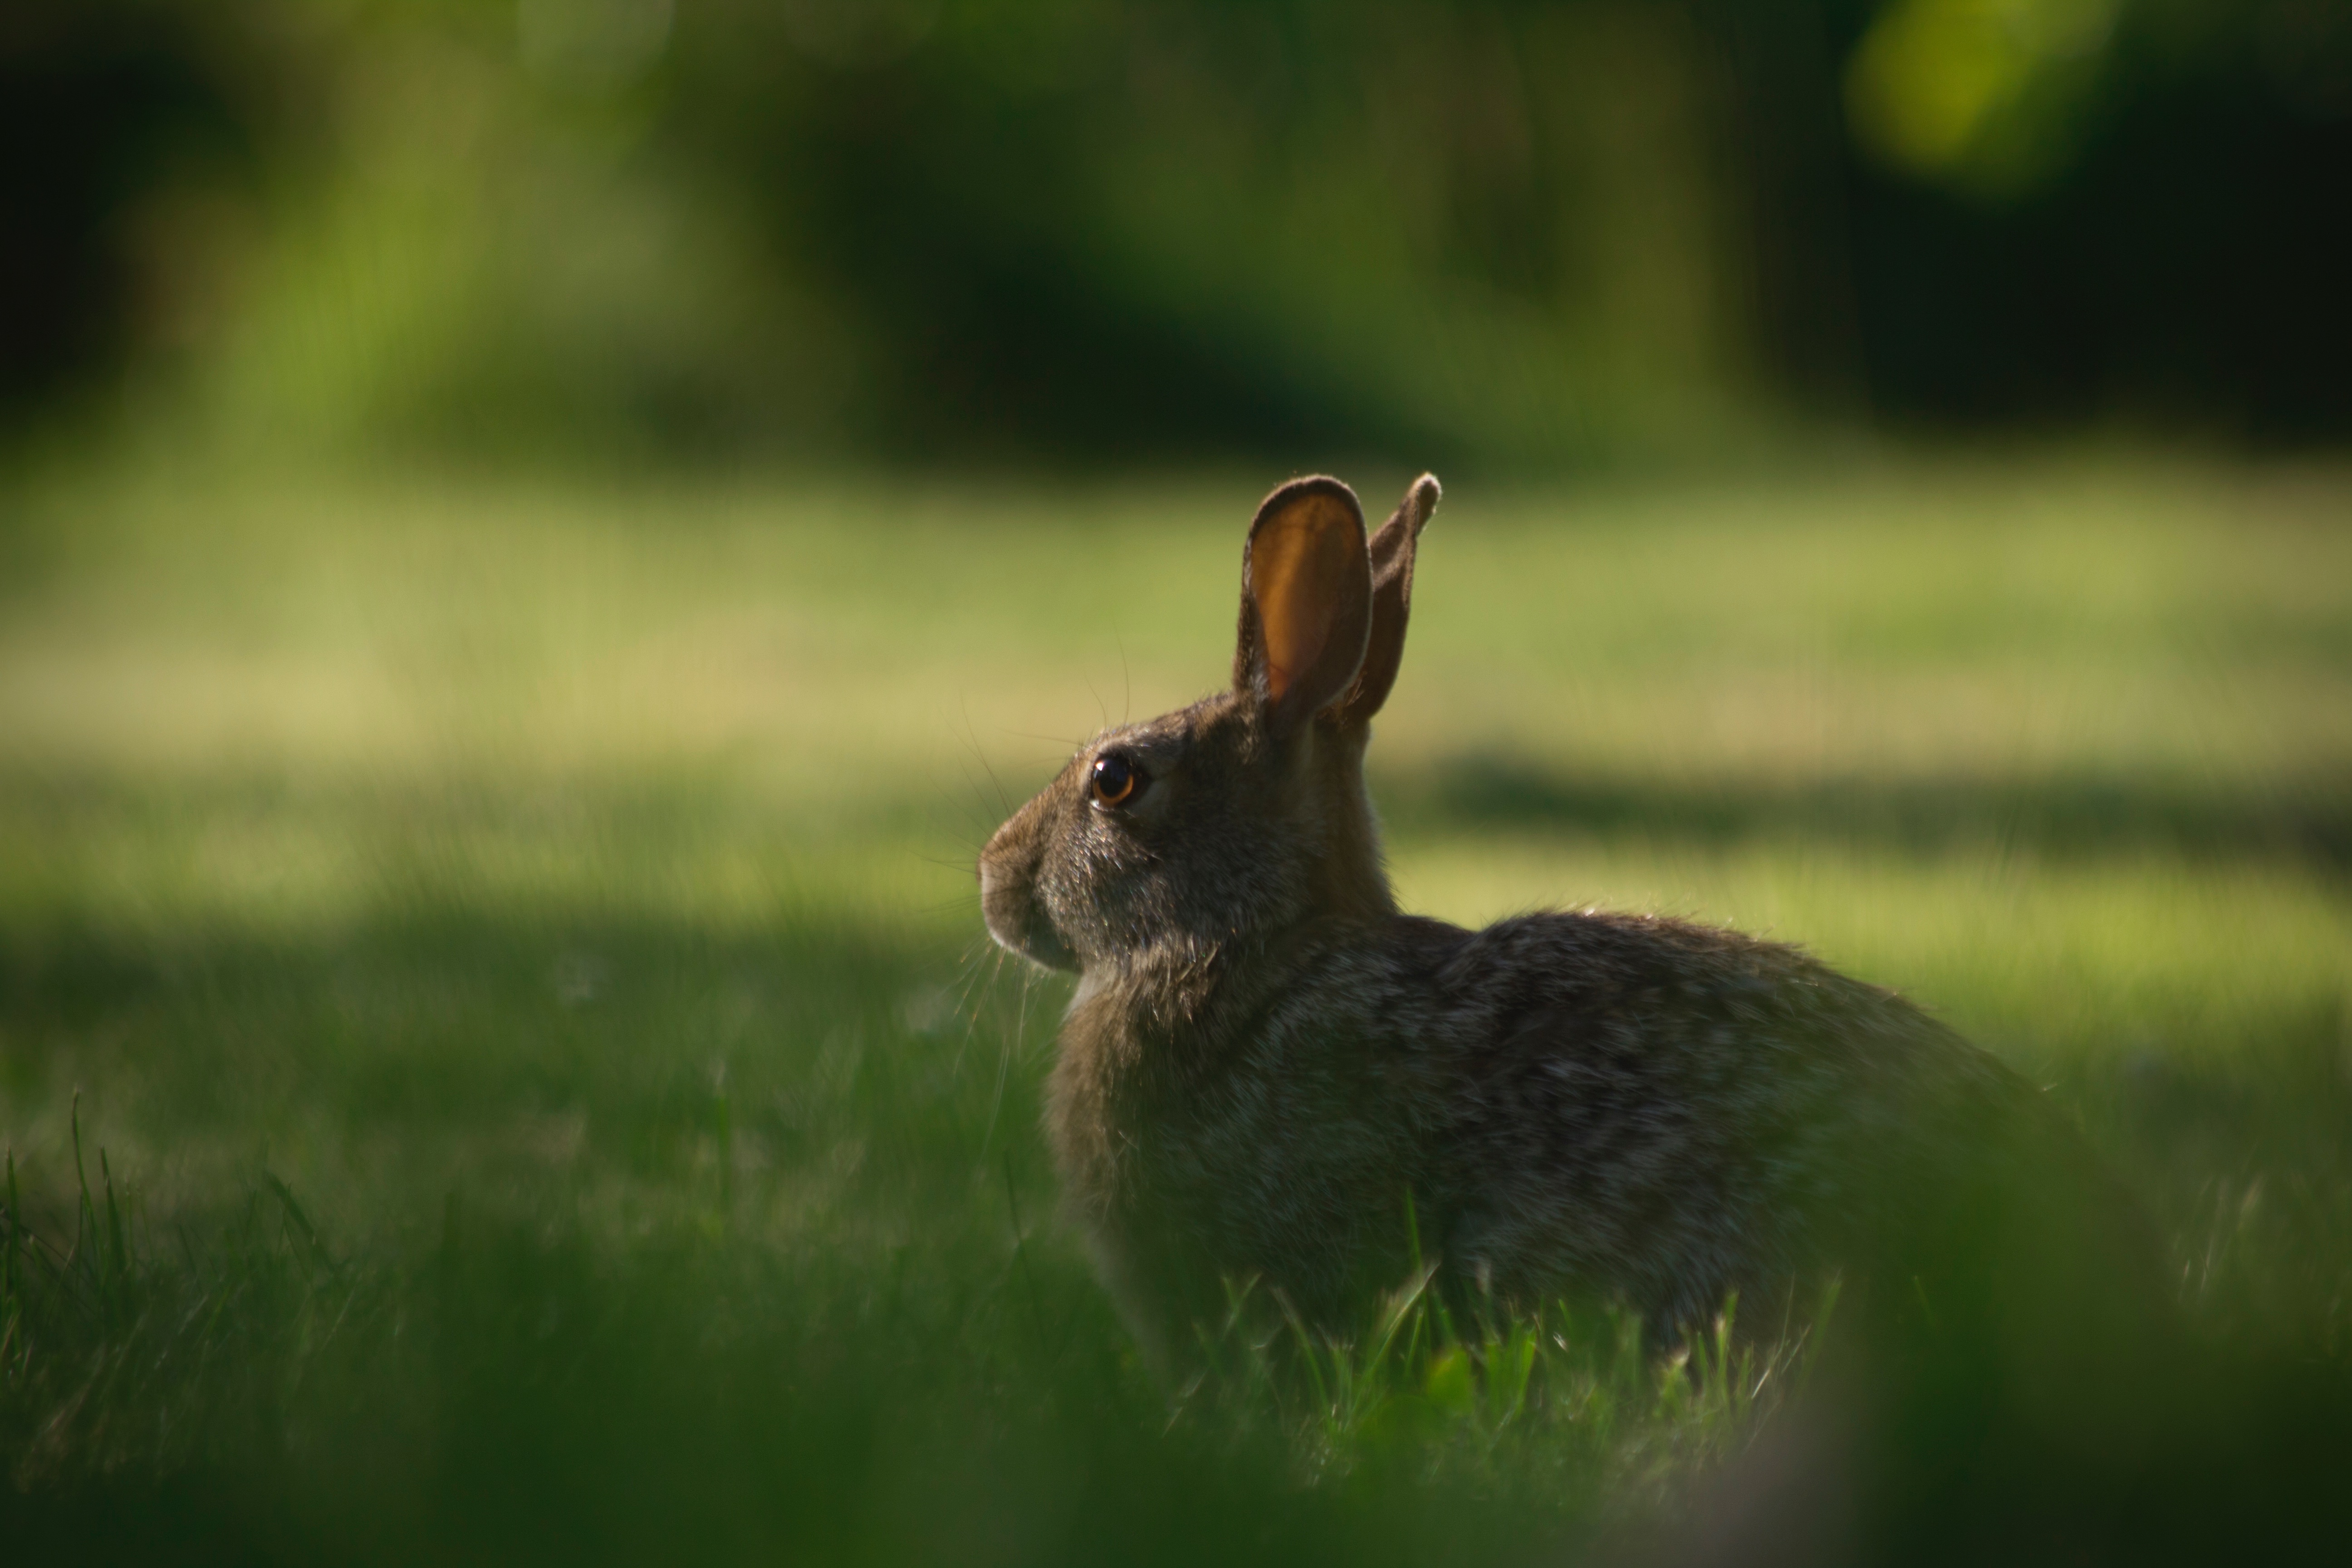
nature, grass, meadow, prairie, wildlife, green, mammal, fauna, rabbit, hare, vertebrate, rabits and hares